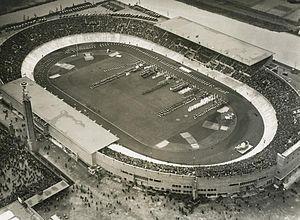
La finale de la Coupe des clubs champions européens 1961-1962 voit le Benfica Lisbonne s'imposer sur le score de 5 buts à 3 contre le Real Madrid, et gagne pour la deuxième fois consécutive le trophée.
La finale de la Coupe d'Europe des vainqueurs de coupe 1976-1977 est la 17ᵉ finale de la Coupe d'Europe des vainqueurs de coupe, organisée par l'UEFA. Ce match de football a lieu le 11 mai 1977 au Stade olympique d'Amsterdam, aux Pays-Bas.
Le tournoi de football aux Jeux olympiques d'été de 1928 s'est déroulé du 27 mai au 13 juin 1928 à Amsterdam.